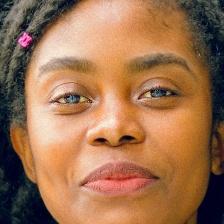
Label: faces